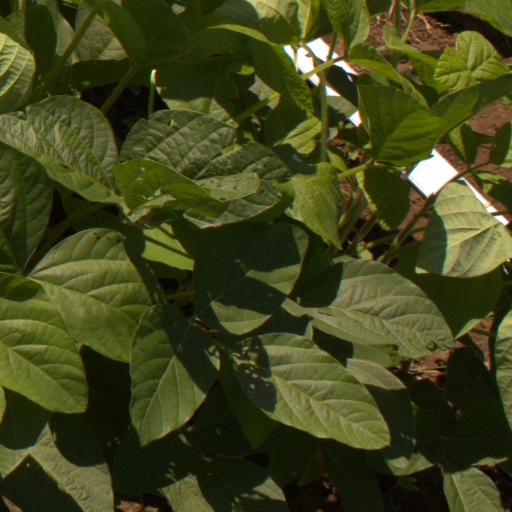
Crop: soybean